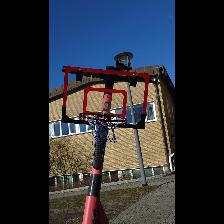
Label: NonHuman